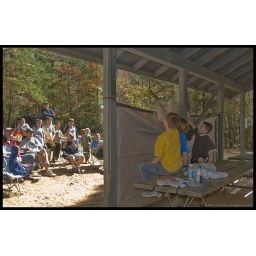
The kids earn their Showman activity pin by putting on a skit with paper bag puppets.